Los Angeles Police Department resources

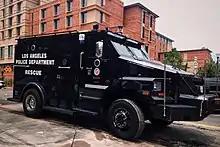
An LAPD SWAT Lenco Bear at UCLA, after a shooting there in 2016

The LAPD Metropolitan Division SWAT operates a fleet of unmarked Chevrolet Suburbans and Chevrolet Tahoes alongside regular unmarked cruisers. They also operate a fleet of armored SWAT vehicles, primarily Lenco BearCats and possibly also a Cadillac Gage Commando, which are designated as "Rescue" vehicles. As well as specialized variant M113 APCs.